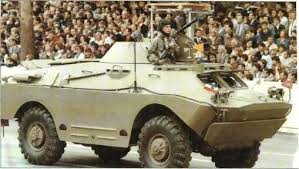
Label: BTR